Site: brandenburg
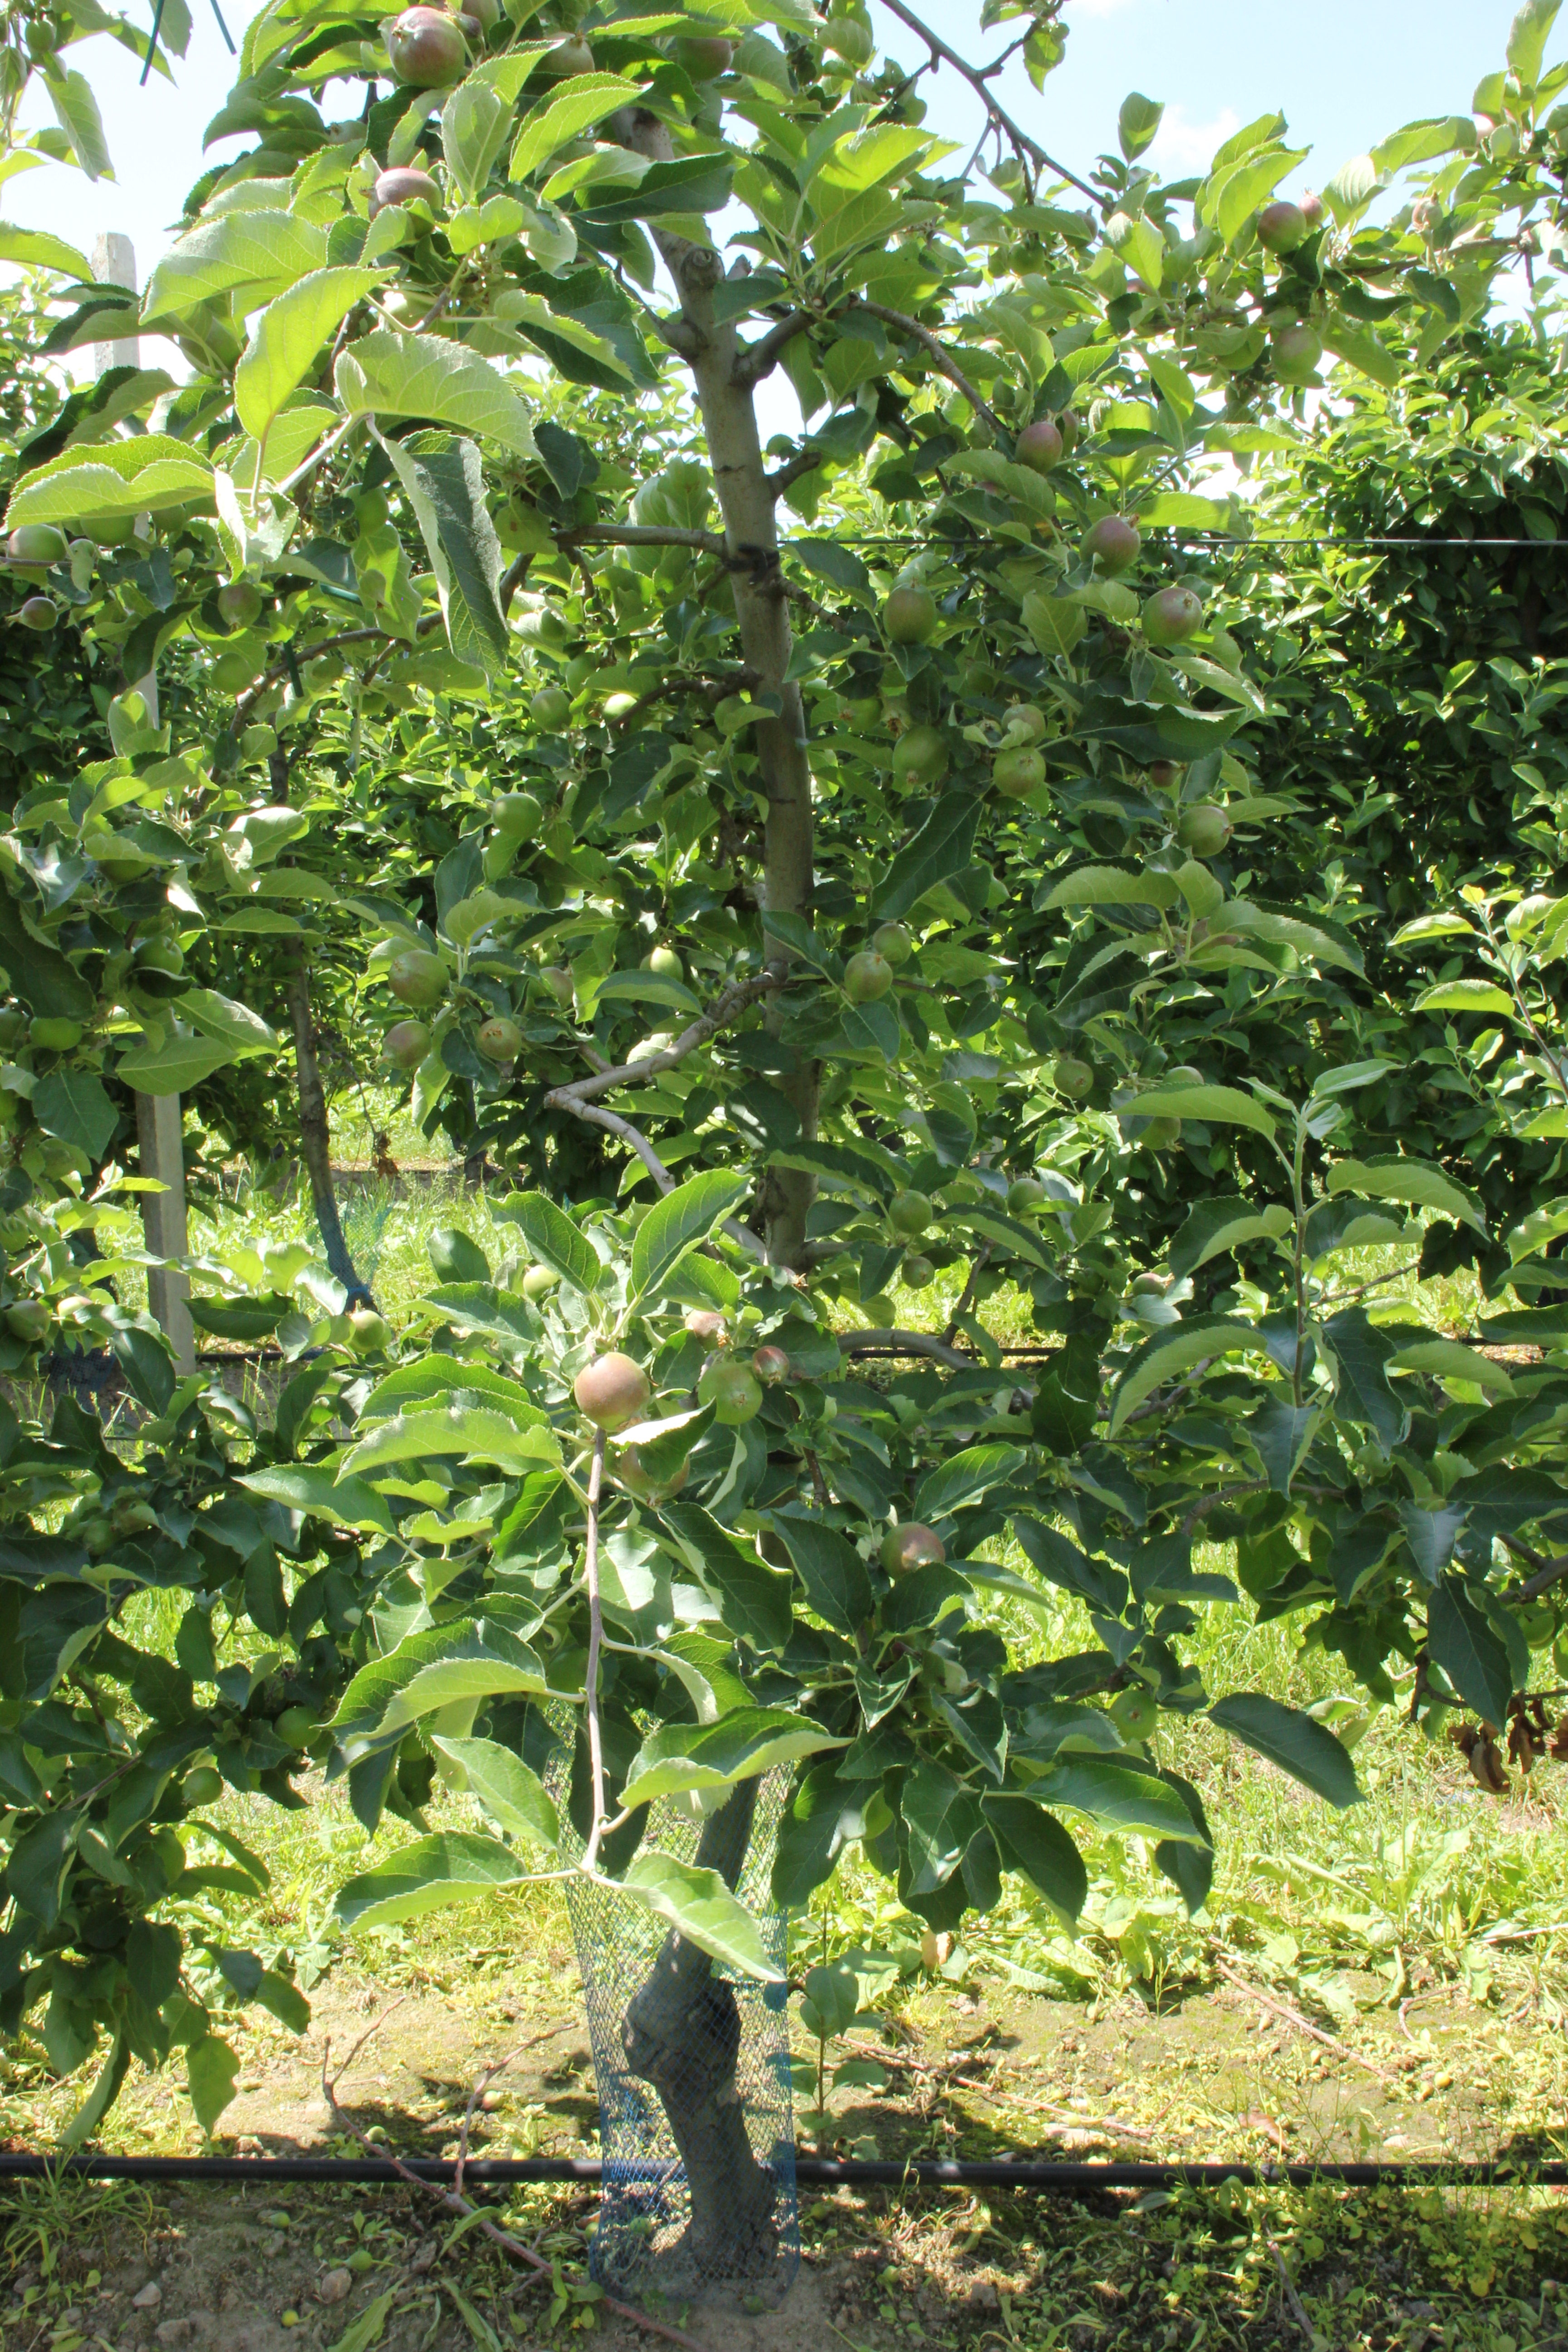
Growth stage (BBCH 73): Development of fruit